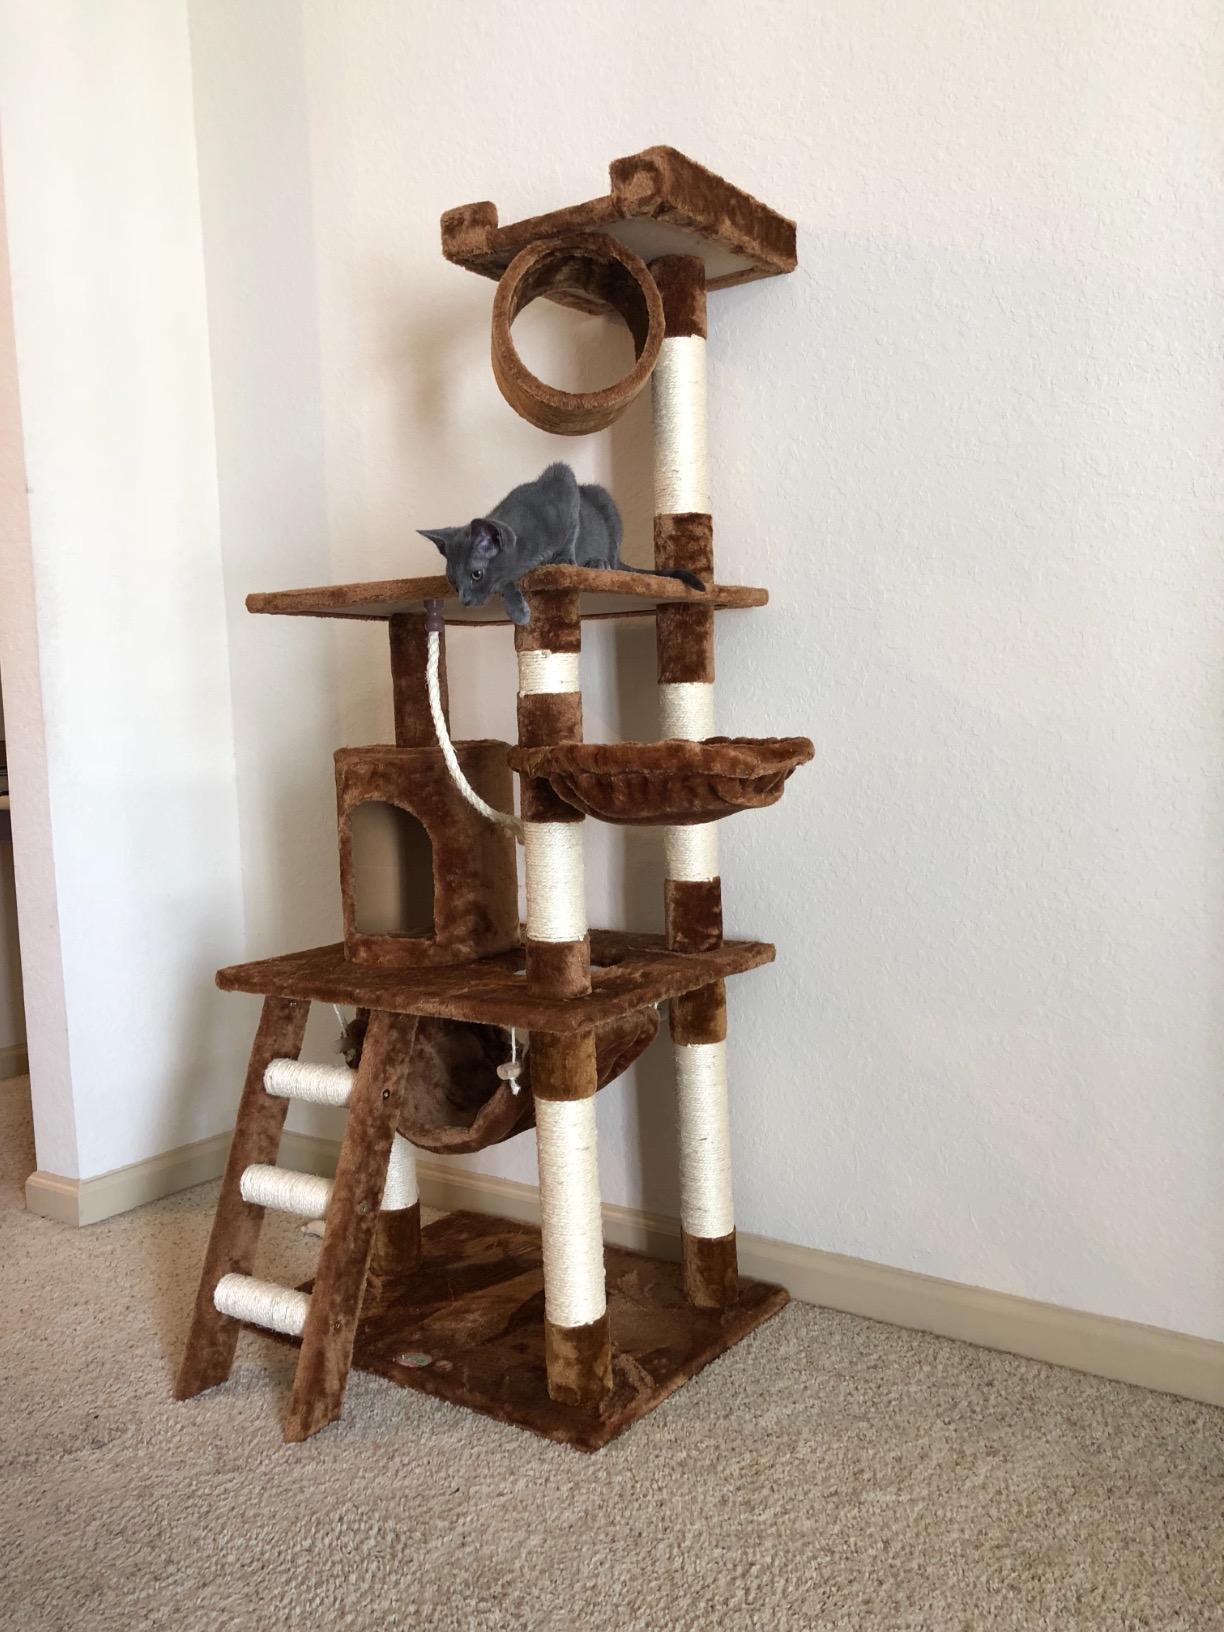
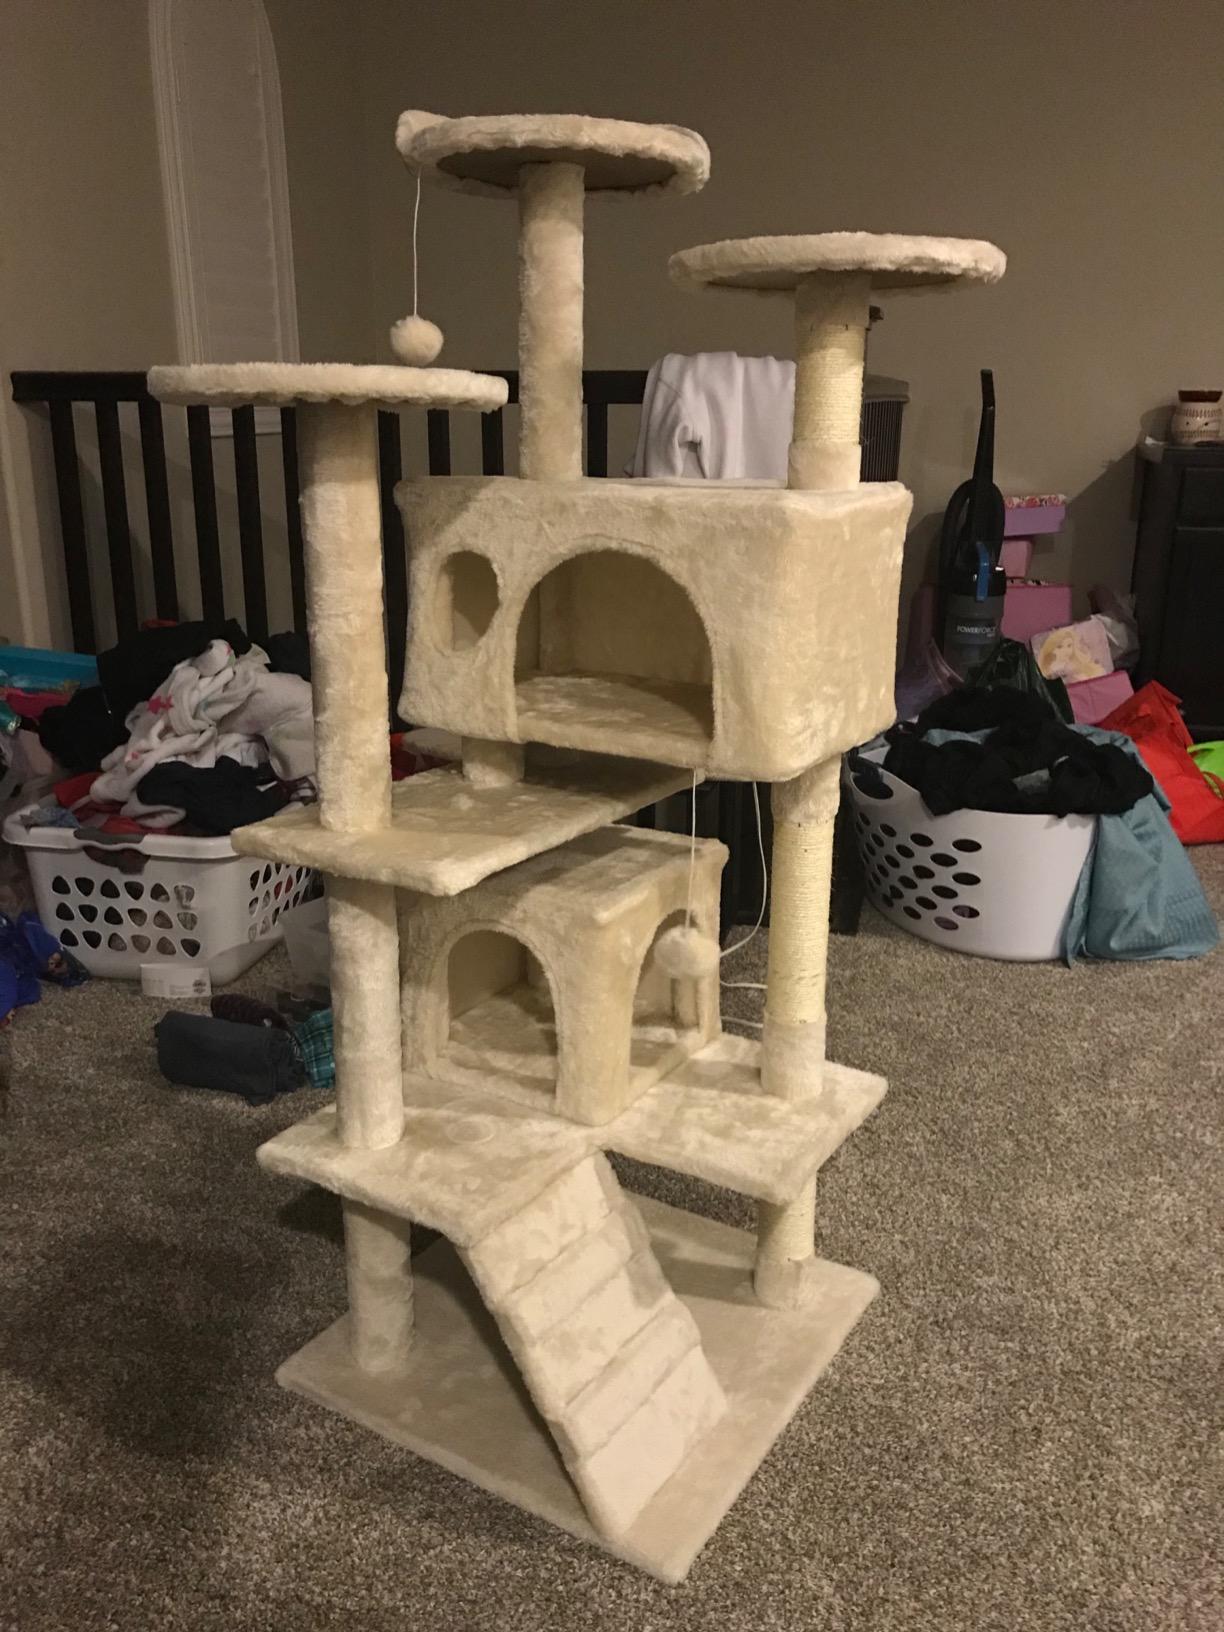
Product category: items_cat tree
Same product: no